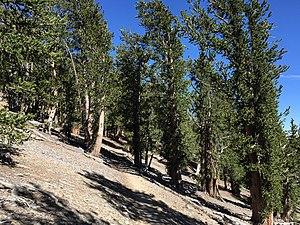
En botanique, la ramification est, avec la croissance en longueur et en épaisseur, un des processus qui permettent aux plantes, organismes adaptés à leur mode de vie fixée, de s'agrandir et d'optimiser les surfaces d'échanges avec le milieu extérieur, caractéristiques de leur stratégie d'exploitation des ressources. La division des axes en plusieurs organes juvéniles aériens et souterrains participe à l'architecture et au port des plantes.